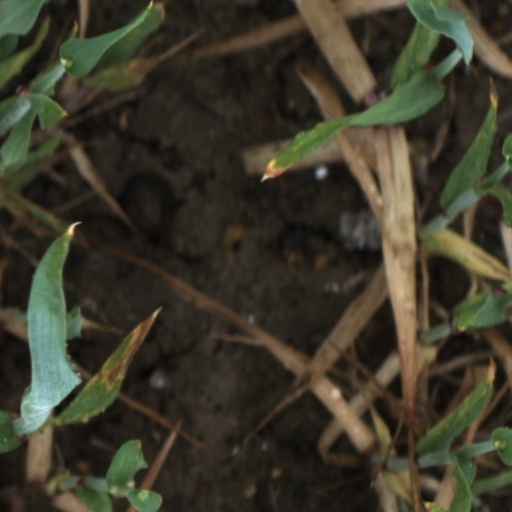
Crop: wheat